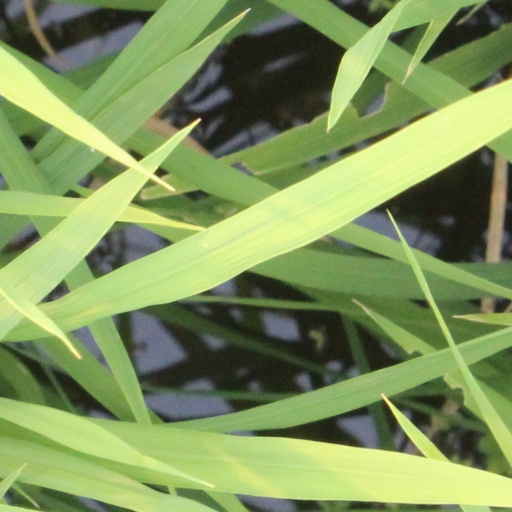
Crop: rice